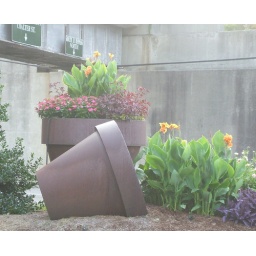
flower pots in Staunton, Va